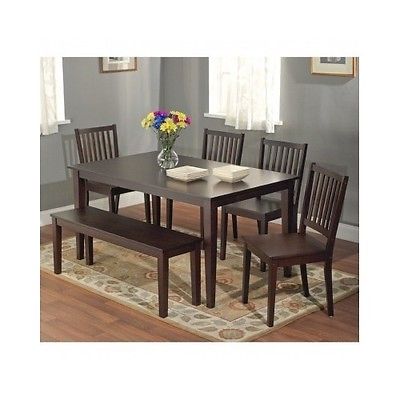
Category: table